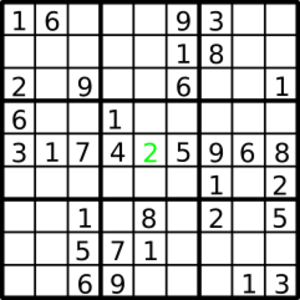
Sudoku / Løsning / Komplettering
Tallet 2 er det eneste der mangler i den midterste række.
Kun en mulighed
Sudoku er en logisk opgave, som går ud på, at man skal placere forskellige symboler, typisk cifre, i felter. Den klassiske, oprindelige opgave består af 81 felter eller celler fordelt på 9 vandrette rækker og 9 lodrette kolonner, der igen er samlet i ni blokke, hver med 3 gange 3 felter. Det gælder om at placere cifrene 1-9 således at hver række, kolonne og blok indeholder hvert ciffer én gang.